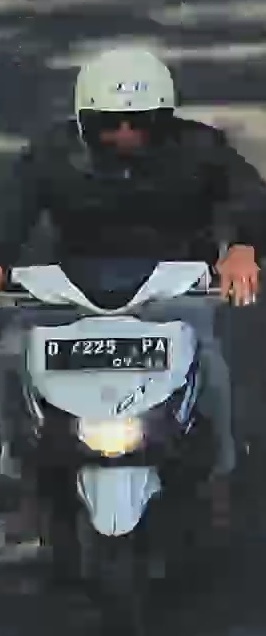
person-with-helmet: 1
person-without-helmet: 0